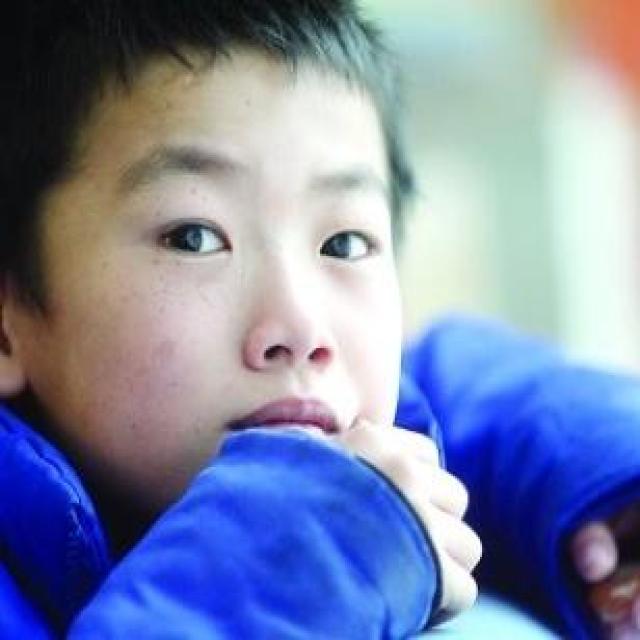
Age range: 0-12